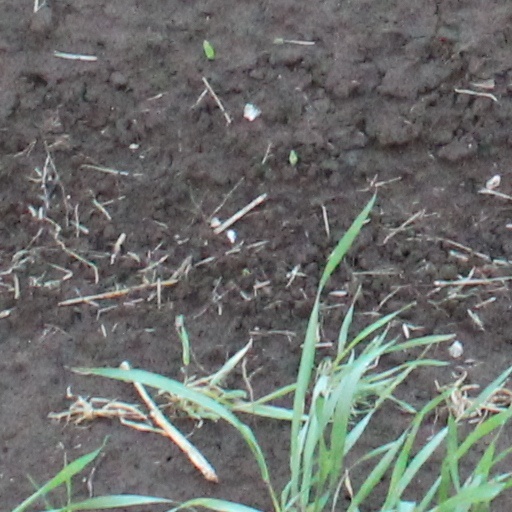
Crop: wheat